Yumie Hiraiwa

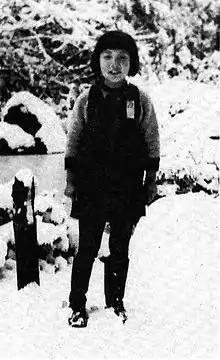
Hiraiwa in 1939

The daughter of the chief priest of Yoyogi Hachiman shrine, Hiraiwa was born in Tokyo in 1932. After graduating from the Department of Japanese Literature at Japan Women's University, the aspiring author studied under novelist Togawa Yukio and became a member of Shinyo-kai, an organization to promote literature established in memory of novelist Hasegawa Shin. In 1959, her work "Taganeshi" (A Sword Name-Engraver) won the Naoki Award.